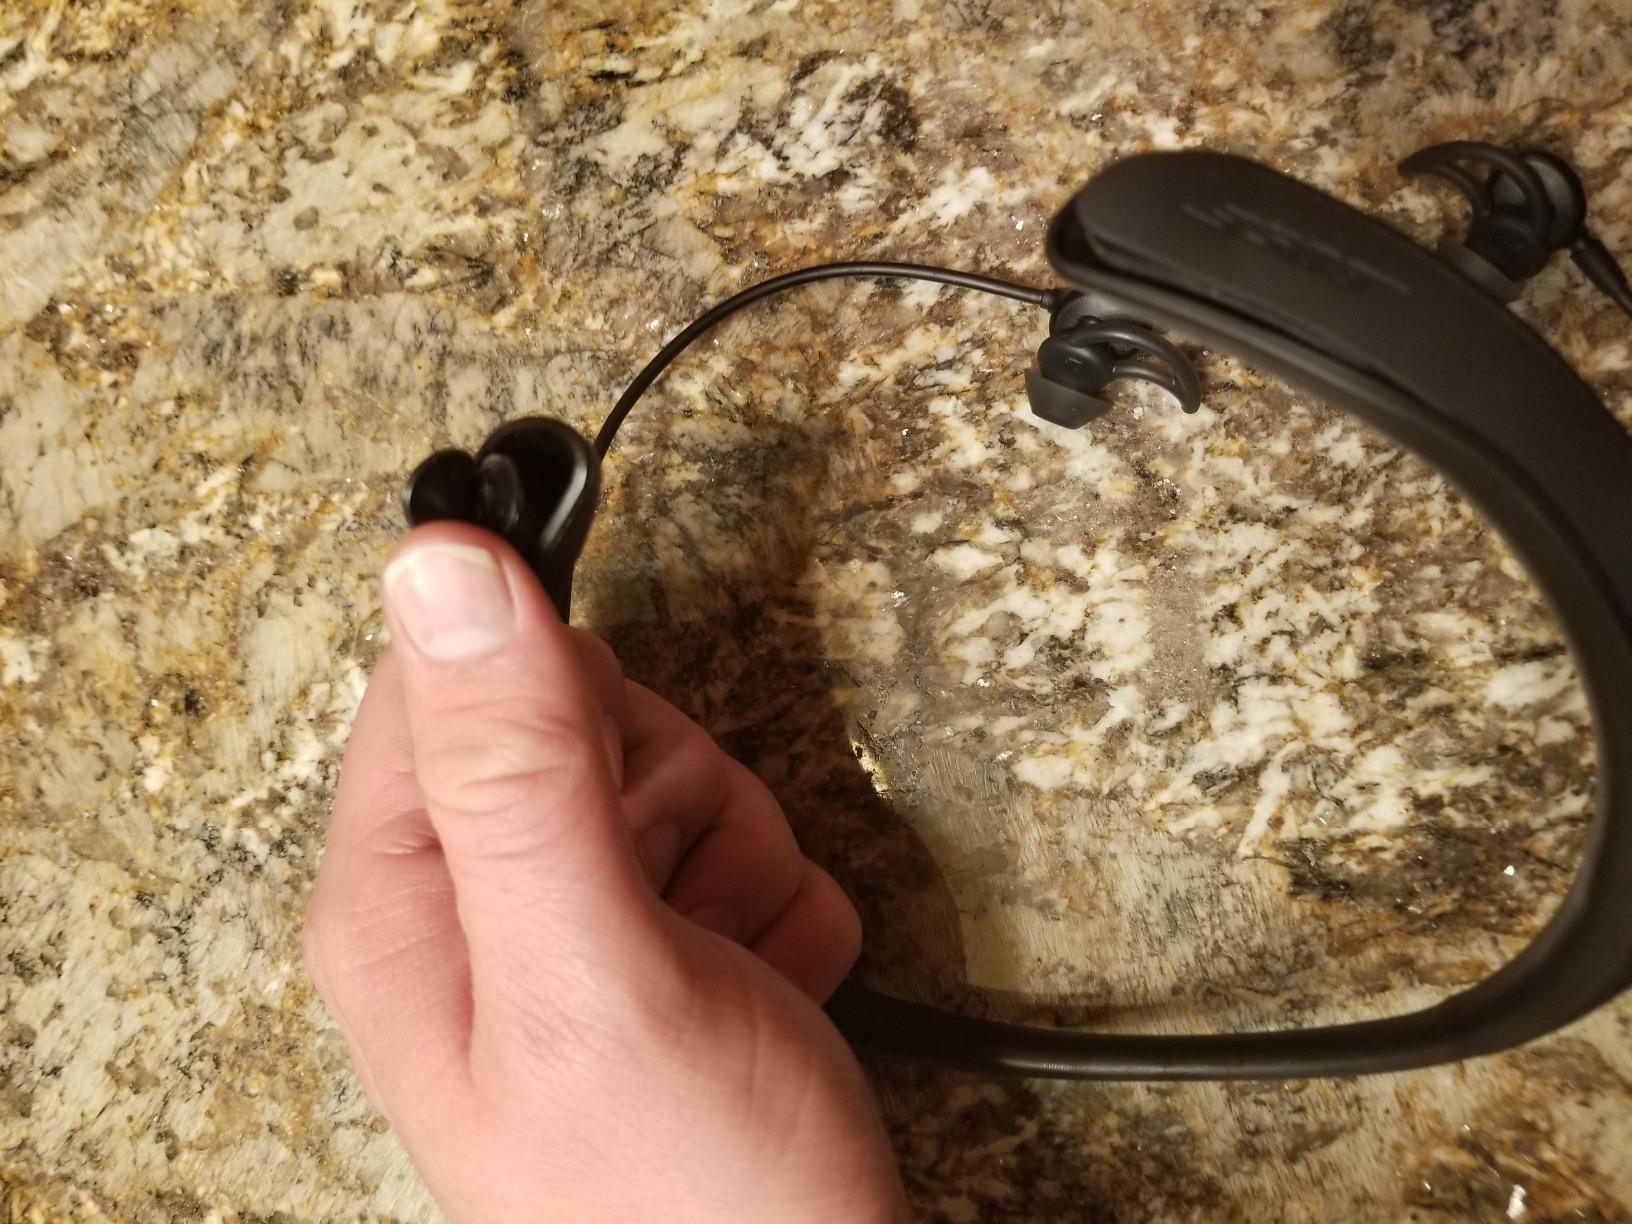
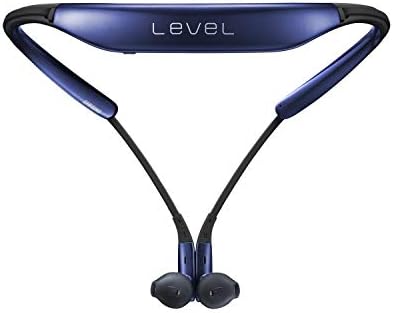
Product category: headphones
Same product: no